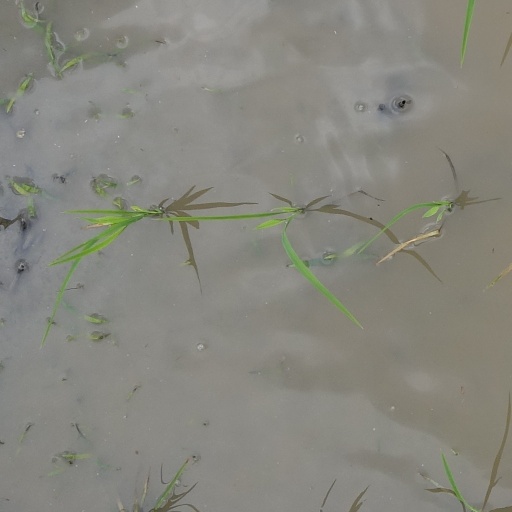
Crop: rice